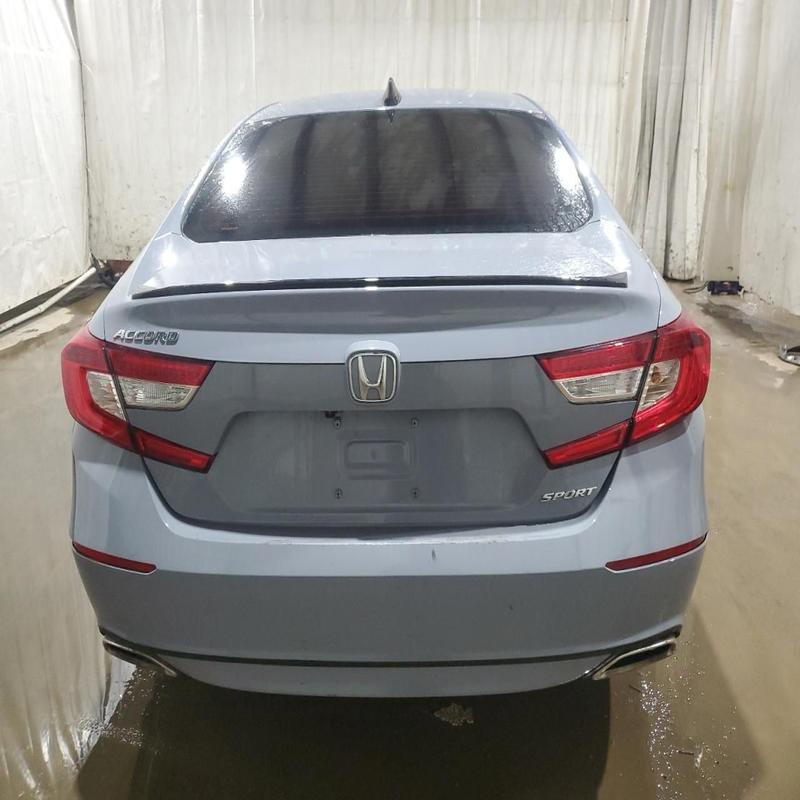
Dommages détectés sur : plaque d'immatriculation arrière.
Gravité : majeur